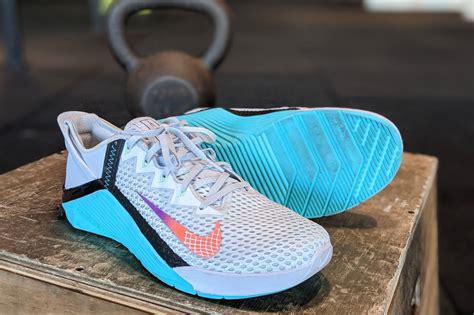
Brand: Nike
Model: Metcon 6